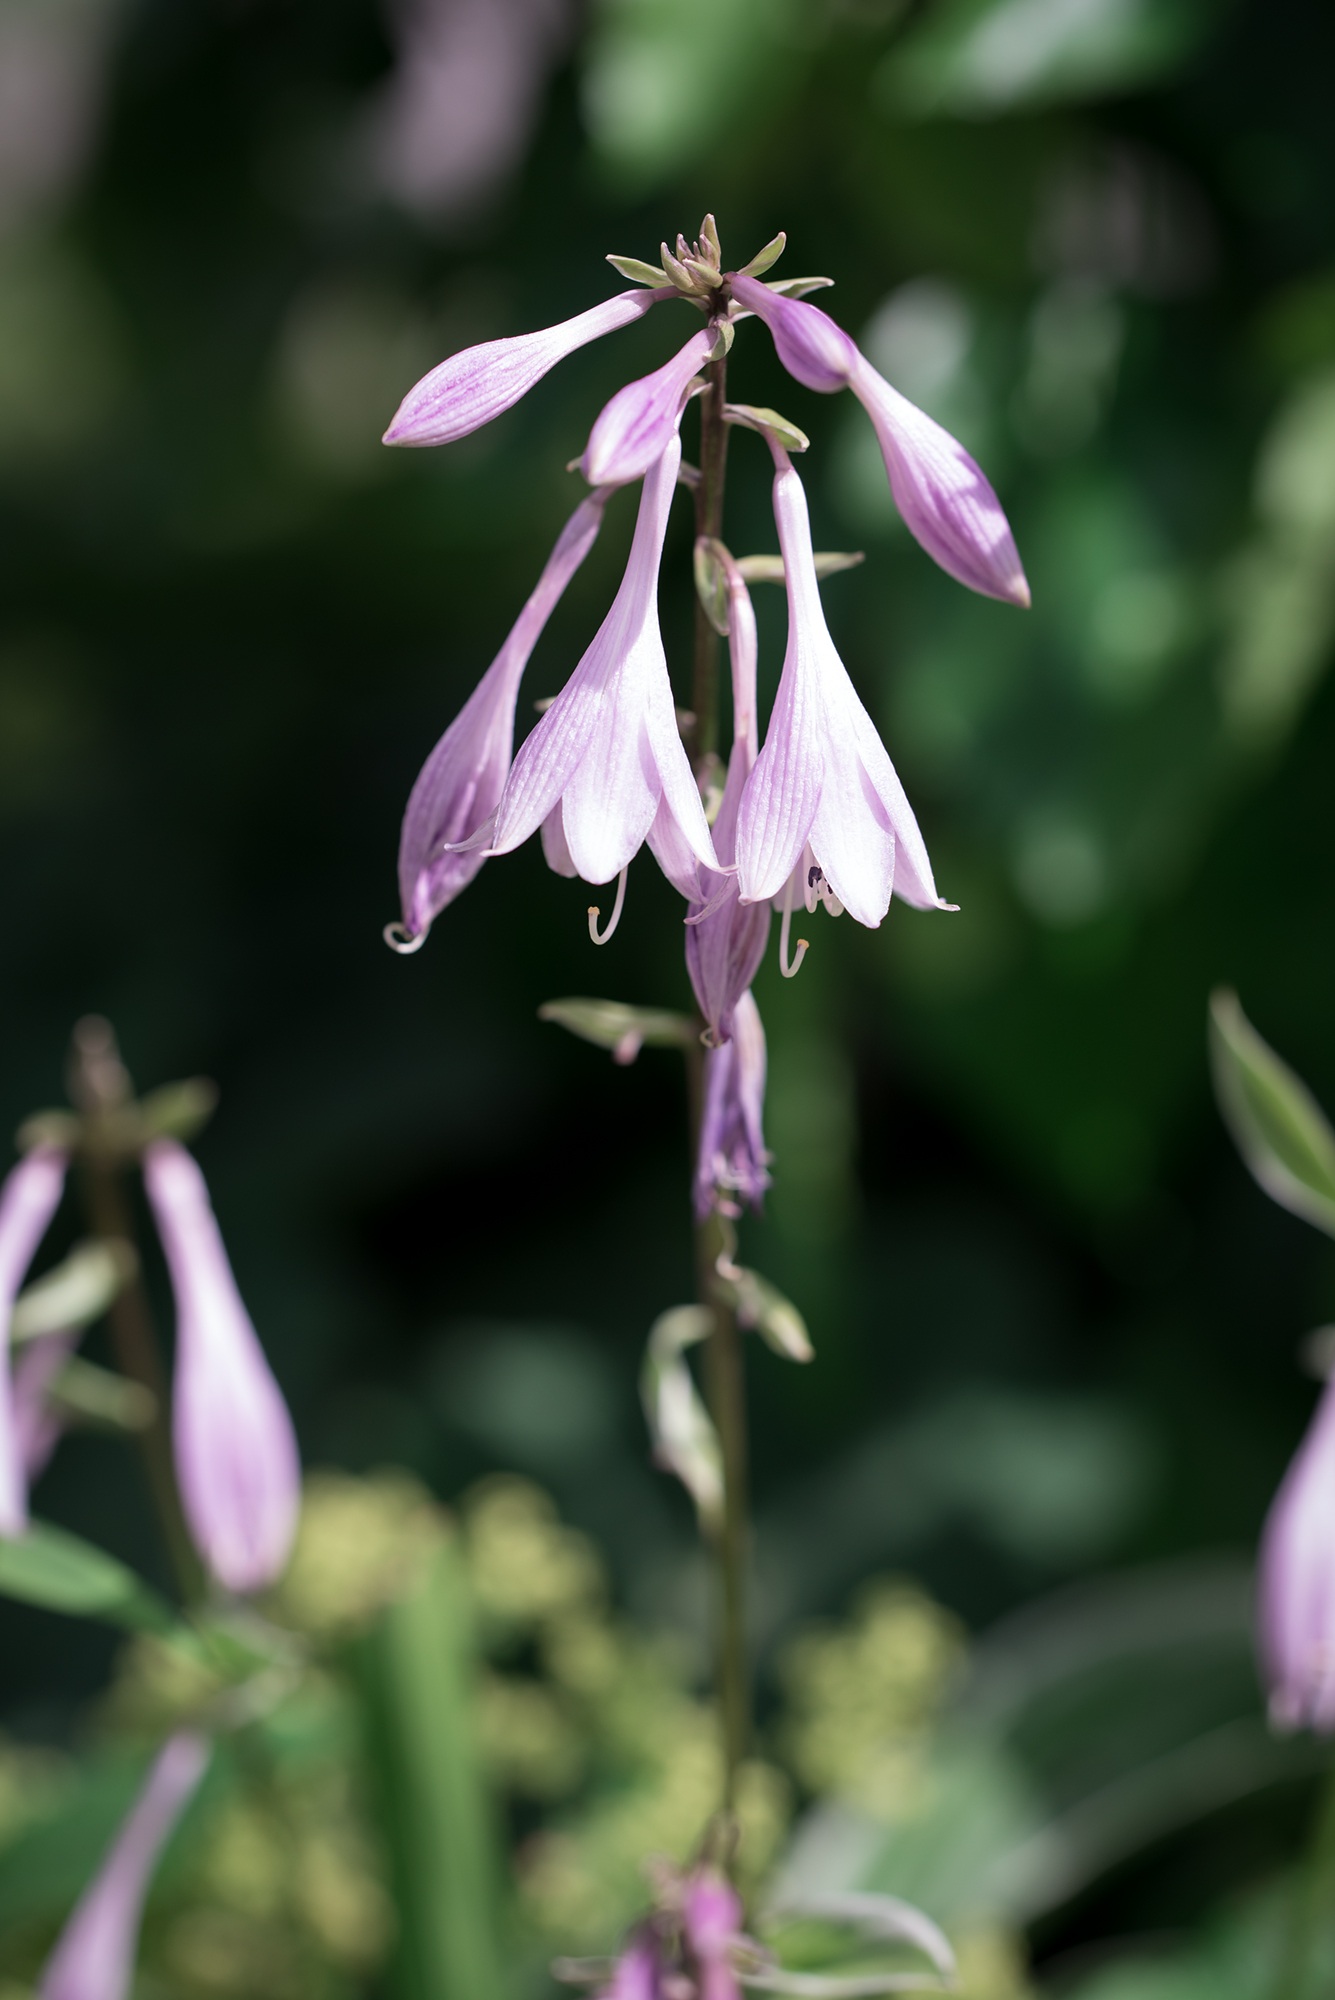
nature, blossom, plant, flower, summer, botany, garden, pink, close, flora, wildflower, flowers, shrub, hosta, macro photography, flowering plant, plantain lily, leaves stock, leaf foliage plant, dendrobium, land plant, fawn lily